James Mortimer Southwick

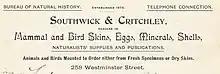
Cover letter for the shop, from Mr Southwick's own archives, given by his great great grand daughter

In 1894 the firm was sold off to Walter A. Angell and Harry A. Cash who renamed the store to Angell & Cash. Southwick then became a curator at the Roger Williams Park Museum in Providence in 1896. Here he set up a collection of the birds of the region which he called the "Rhode Island Room" and also took a special interest in applied entomology. As State Entomologist and member of the Tree Protection Society he took a special interest in gypsy moths, elm leaf beetles and the San Jose scale which were threats to the local trees and crops. He was also a member of other groups including the Audubon Society, the Tree-Protection Society, the Rhode Island Horticultural Society and St. John's AF & AM Lodge. Suffering from poor health he went to Rhode Island Hospital on May 26, 1904, and died of heart failure on June 3.